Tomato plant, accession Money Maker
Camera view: bottom (45 deg); turntable rotation: 150 degrees
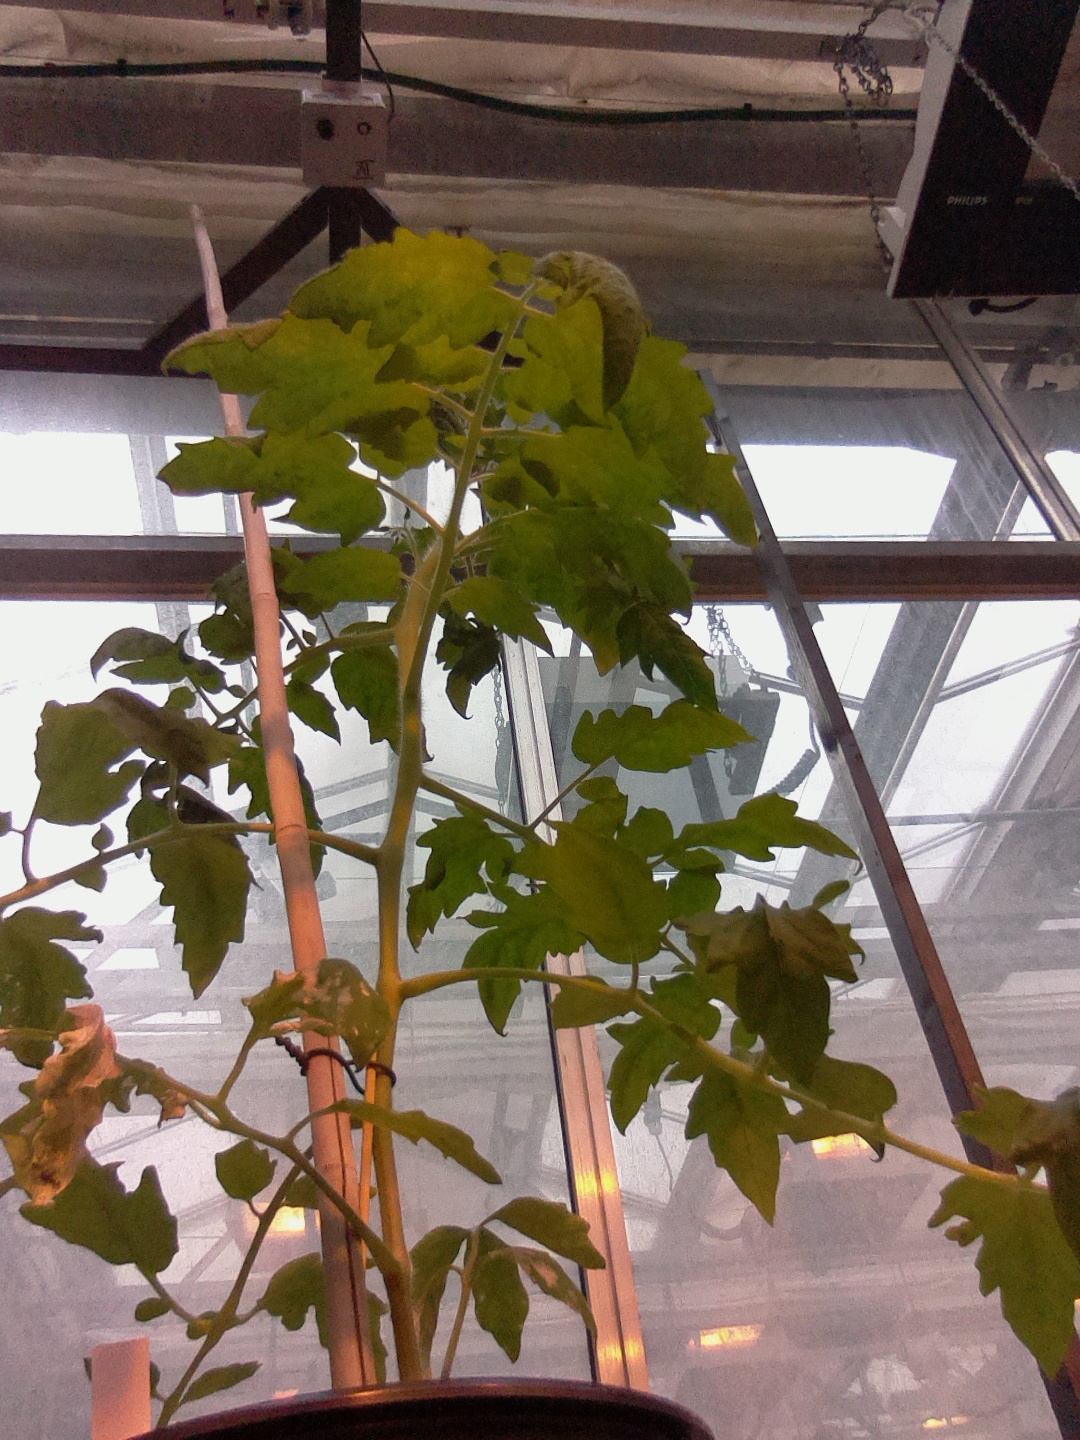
BBCH growth stage 53: 3 inflorescences visible